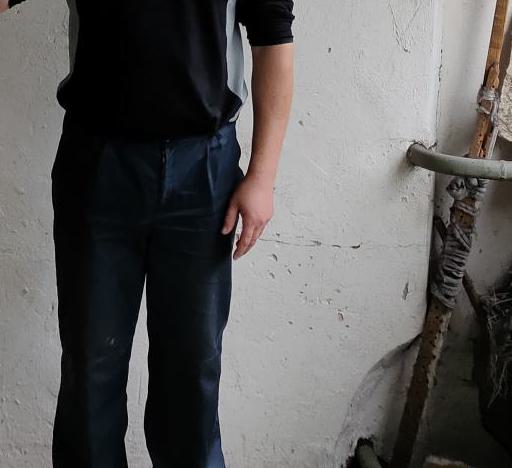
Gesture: no_gesture